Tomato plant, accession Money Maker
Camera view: horizontal (90 deg, fisheye); turntable rotation: 30 degrees
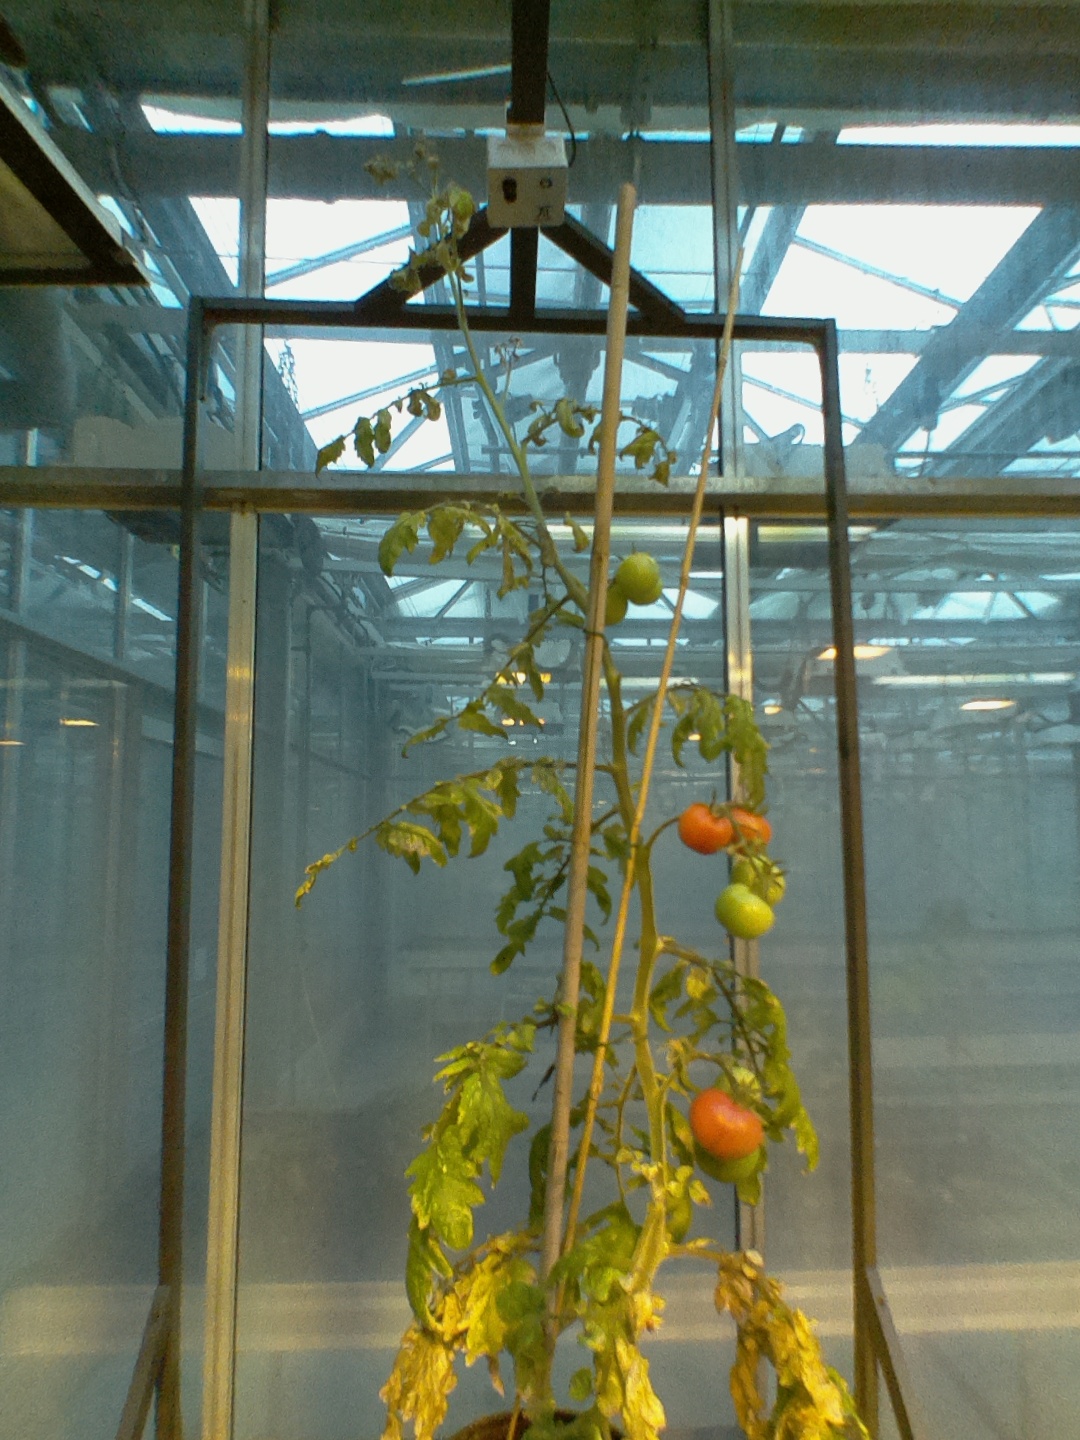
BBCH growth stage 83: 30%-40% of fruits show typical fully ripe color